Sergio Olguín

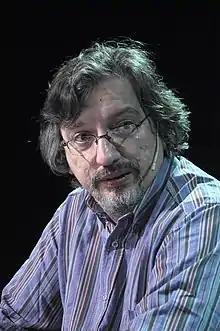
Sergio Olguín in 2011

Sergio Olguín is an Argentine author, journalist and literary critic born on 29 January 1967 in Buenos Aires. Whereas most of the novels that he has published to date can be categorised as youth literature, he has also published stories and novels that do not fall in this category.